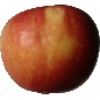
Label: braeburn_apple